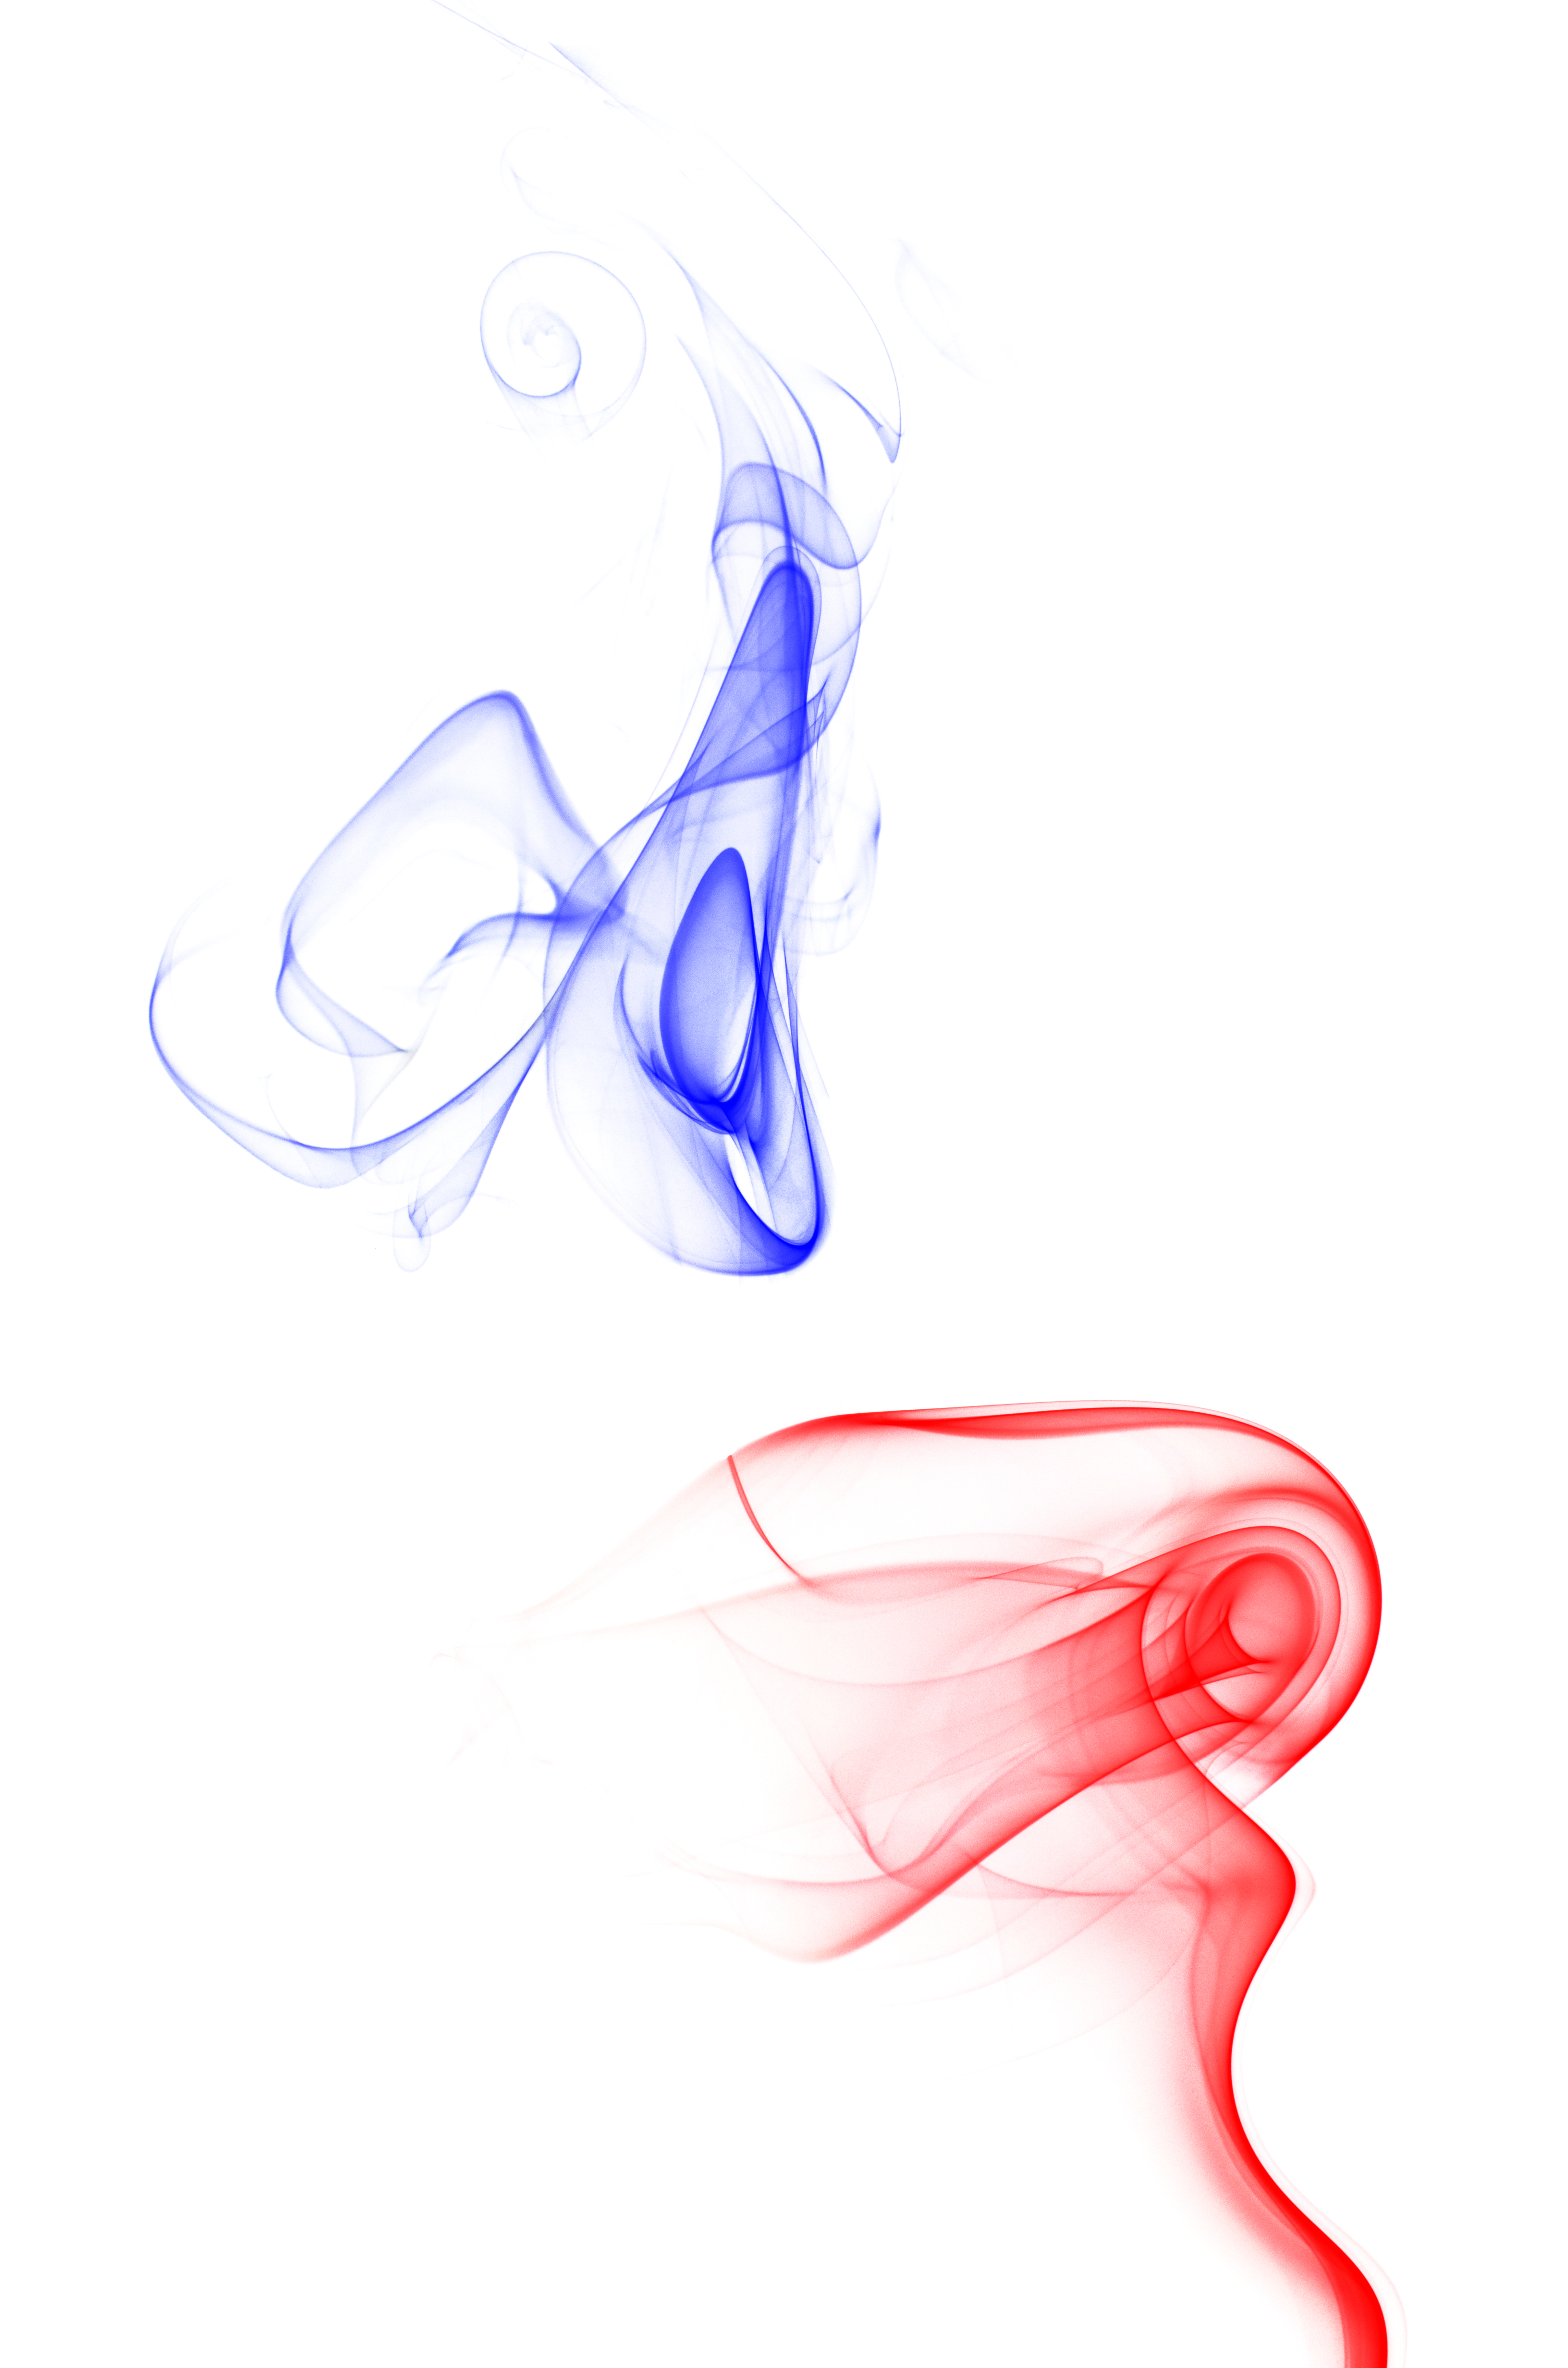
hand, abstract, smoke, orange, line, green, red, color, macro, micro, nikon, black, colorful, yellow, colour, colors, background, sketch, drawing, illustration, colours, organ, 40mm, d7000, rauch, cartoon, line art